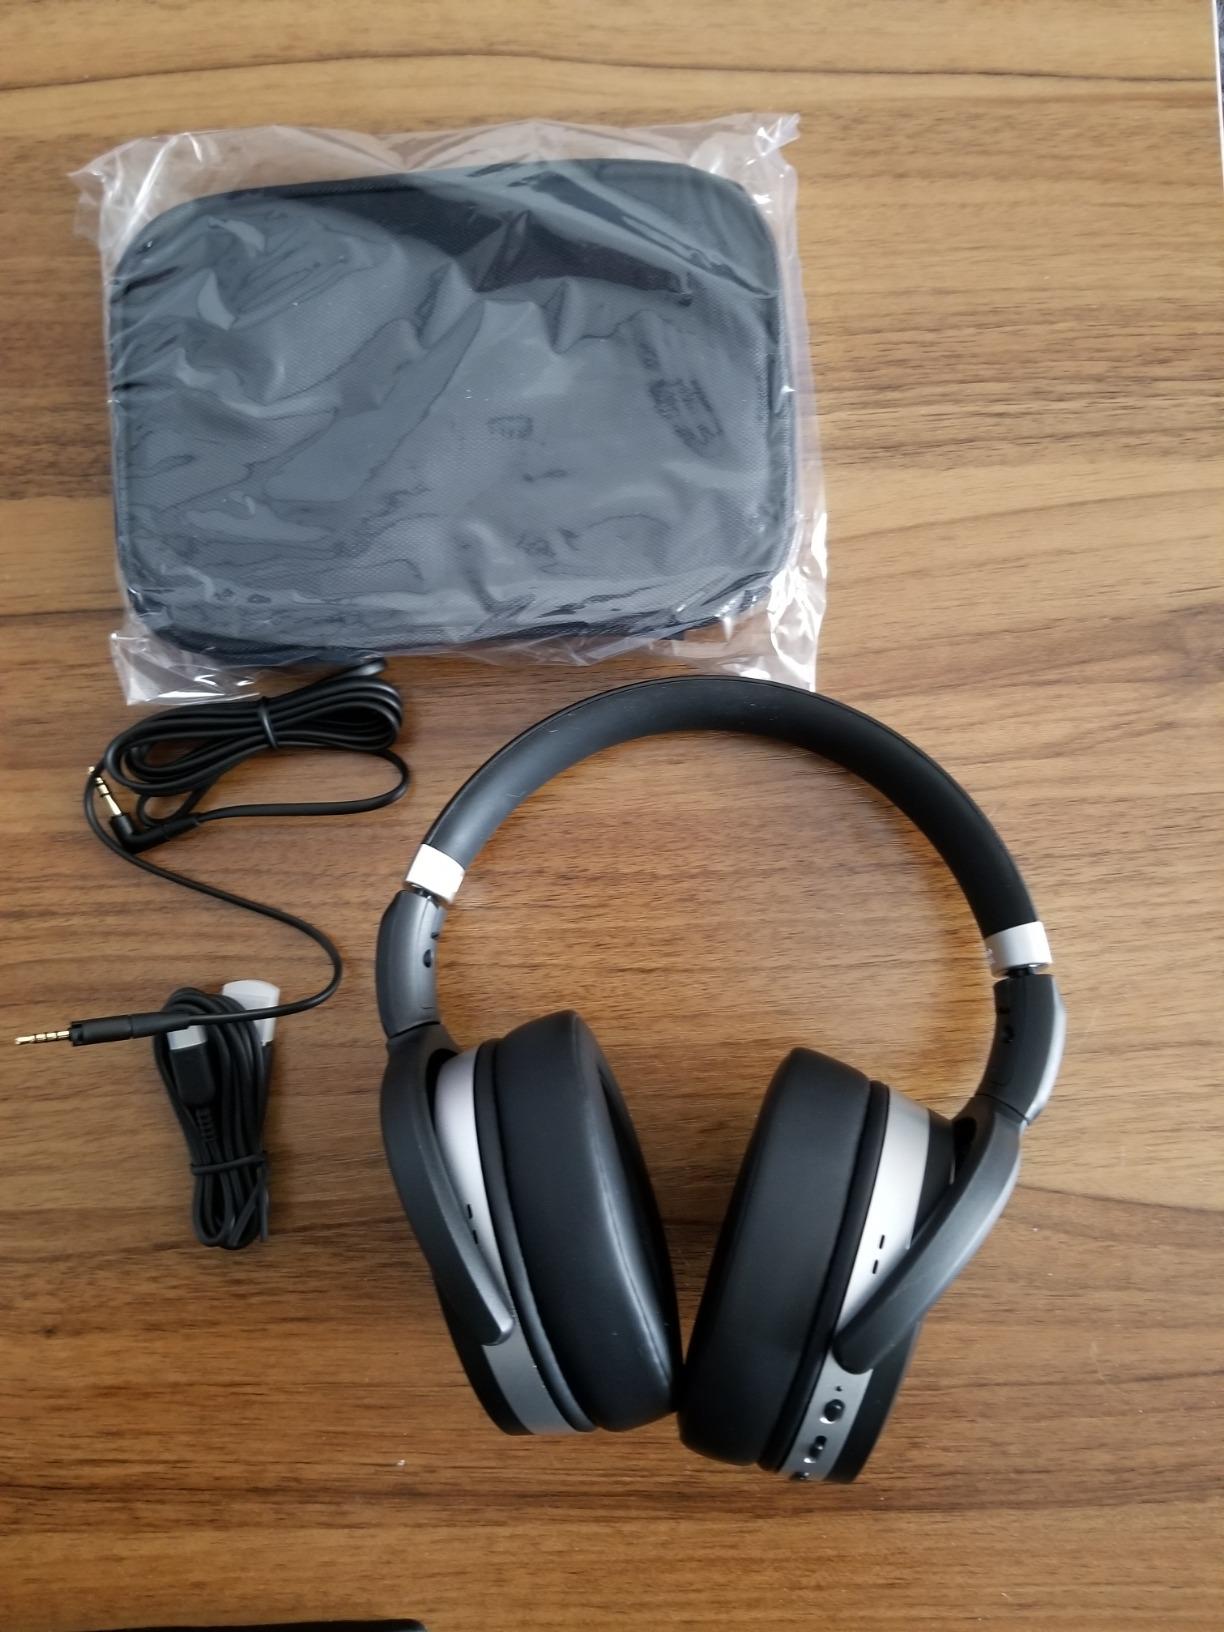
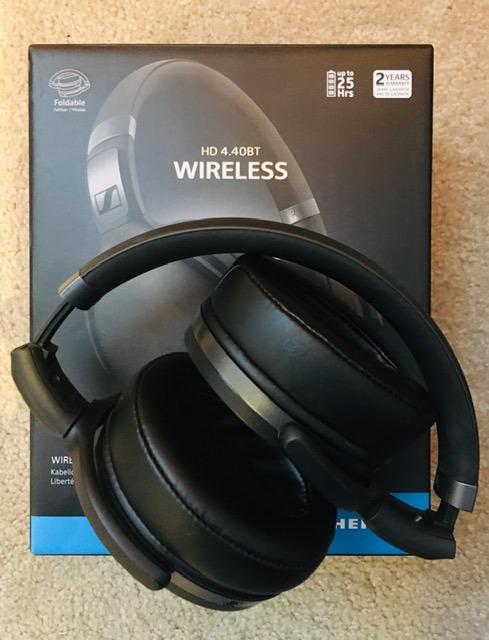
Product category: headphones
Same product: no